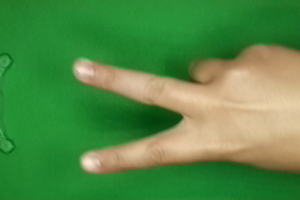
Label: scissors